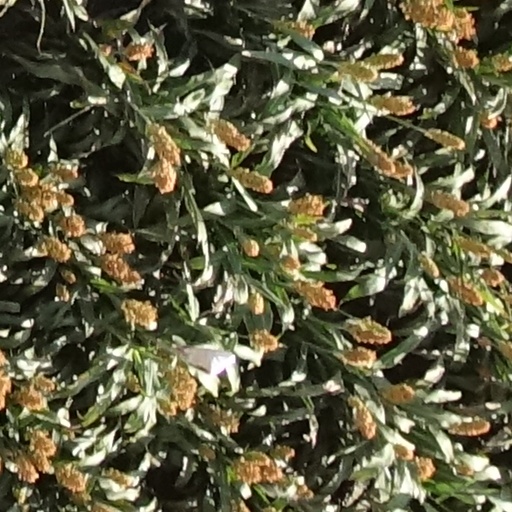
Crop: sorghum